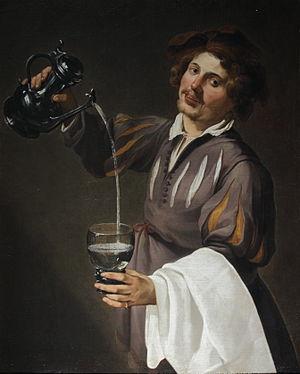
Un échanson était un officier chargé de servir à boire à un roi, un prince ou à tout autre personnage de haut rang. En raison de la crainte permanente d'intrigues et de complots, la charge revenait à une personne en qui le souverain plaçait une confiance totale. L'échanson devait en particulier veiller à écarter tout risque d'empoisonnement et parfois même goûter le vin avant de le servir.